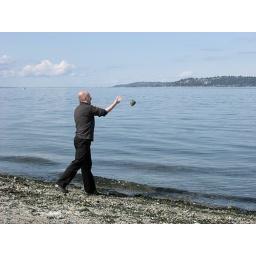
&amp;quot;Flip book&amp;quot; shots of Michael throwing a big rock in the water (5 of 11)